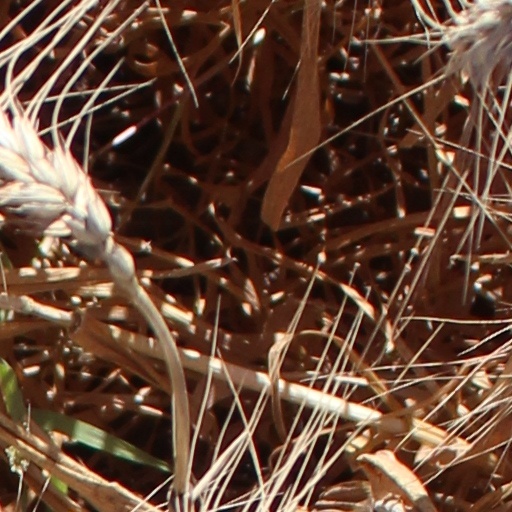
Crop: wheat